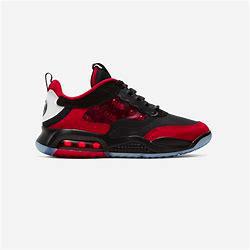
Brand: Jordan
Model: Max 200